Tracking system

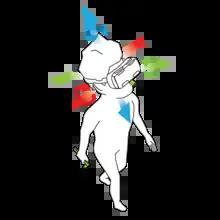
Positional tracking in a virtual reality headset

Regardless of the tracking technology, for the most part, the end-users just want to locate themselves or wish to find points of interest. The reality is that there is no "one size fits all" solution with locating technology for all conditions and applications.